Egton Bridge

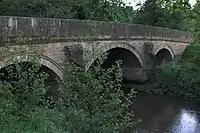
The bridge over the Esk

The village is served by Egton railway station, on the Esk Valley Line, which also serves the nearby village of Egton.